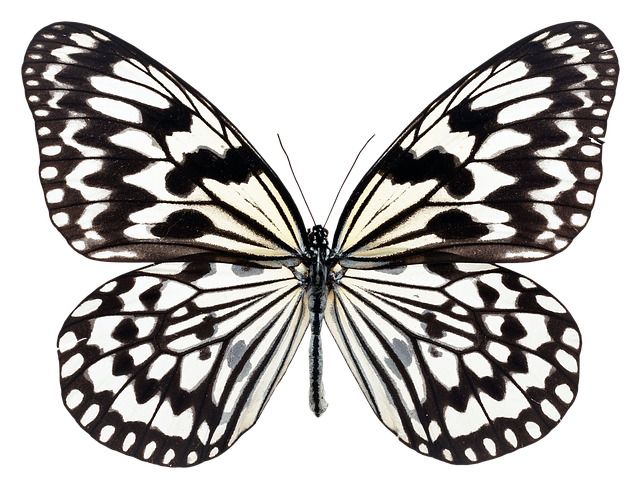
butterfly